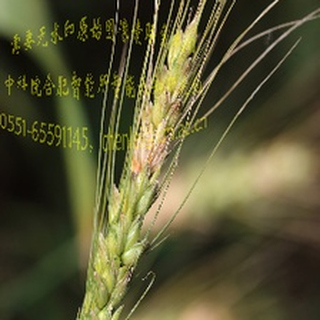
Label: wheat_fusarium_head_blight